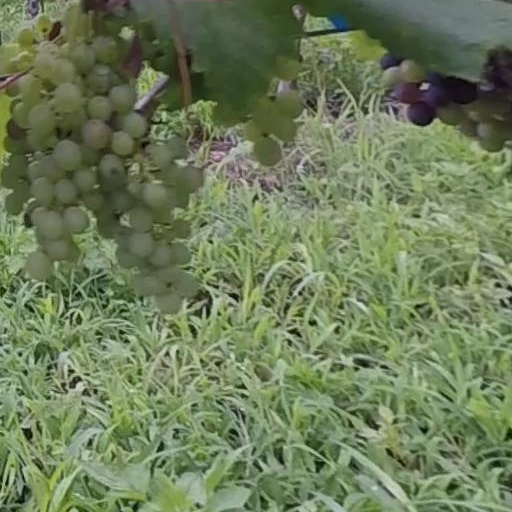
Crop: grape